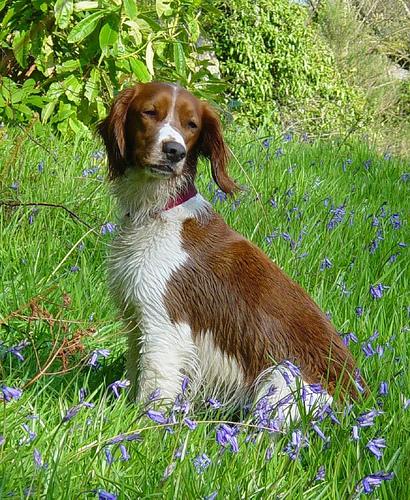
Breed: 202-n000023-Welsh_springer_spaniel